The Lord of the Rings: Conquest

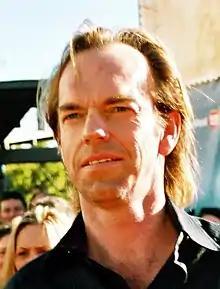
Hugo Weaving reprises his role as Elrond. He is the only original cast member to appear in the game outside of cutscenes

"The Lord of the Rings: Conquest" was announced on May 8, 2008 for Microsoft Windows, PlayStation 3, and Xbox 360. It was promoted at E3 2008, where the press were able to play a build of the game. It made an appearance at German Games Convention in that same year. Pandemic Studios began by creating the battlefields seen in the "Lord of the Rings" trilogy, then included additional locales. They cited the films as their primary source of inspiration, but noted that when necessary they took liberties to apply those stories to an action video game. Pandemic sought to create a "hyper real" experience according to Gewirtz. In an example he stated that rather than take Aragorn actor Viggo Mortensen's performance, the character in the game performs moves which Mortensen himself may not have been able to capture. The books were a secondary source of inspiration for locales and battles. In early hands-on demos to the press several features, such as animal mounts, were not yet available. During subsequent demonstrations the press noticed vast improvements, and eventually the inclusion of mounts.